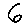
Label: 6